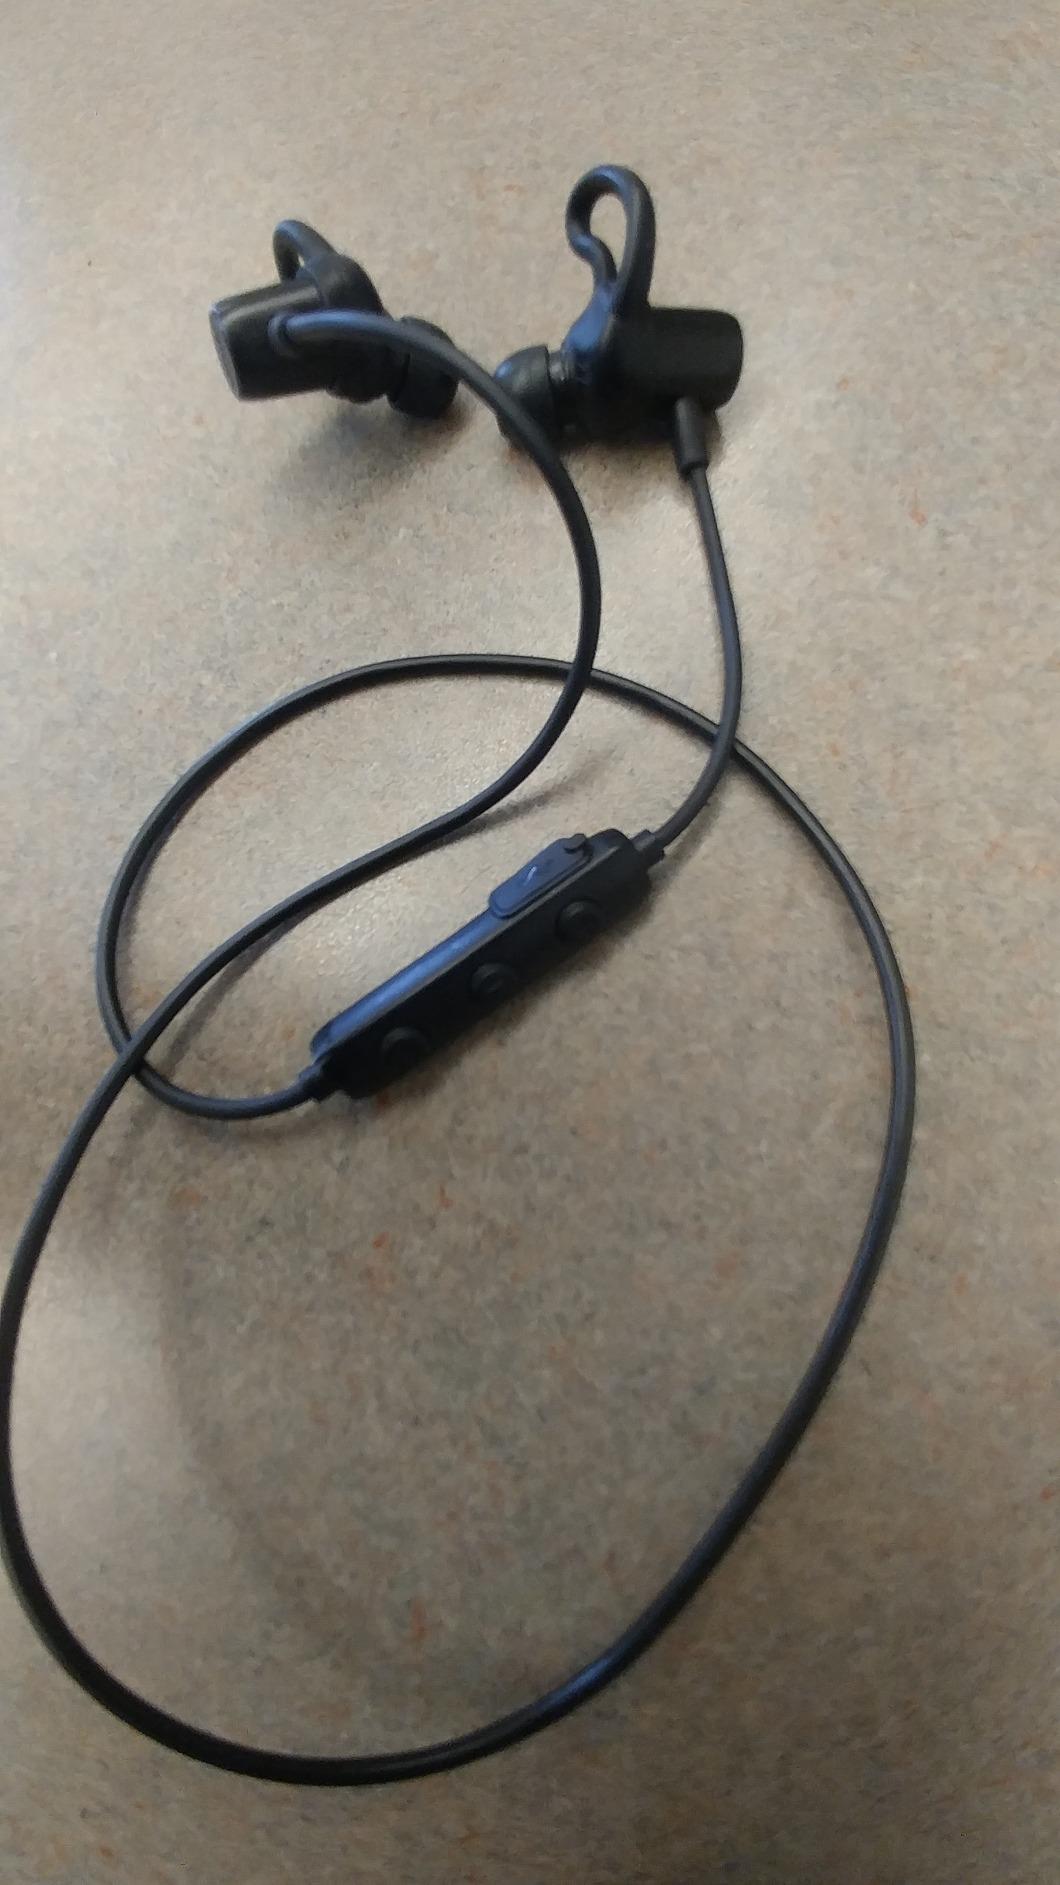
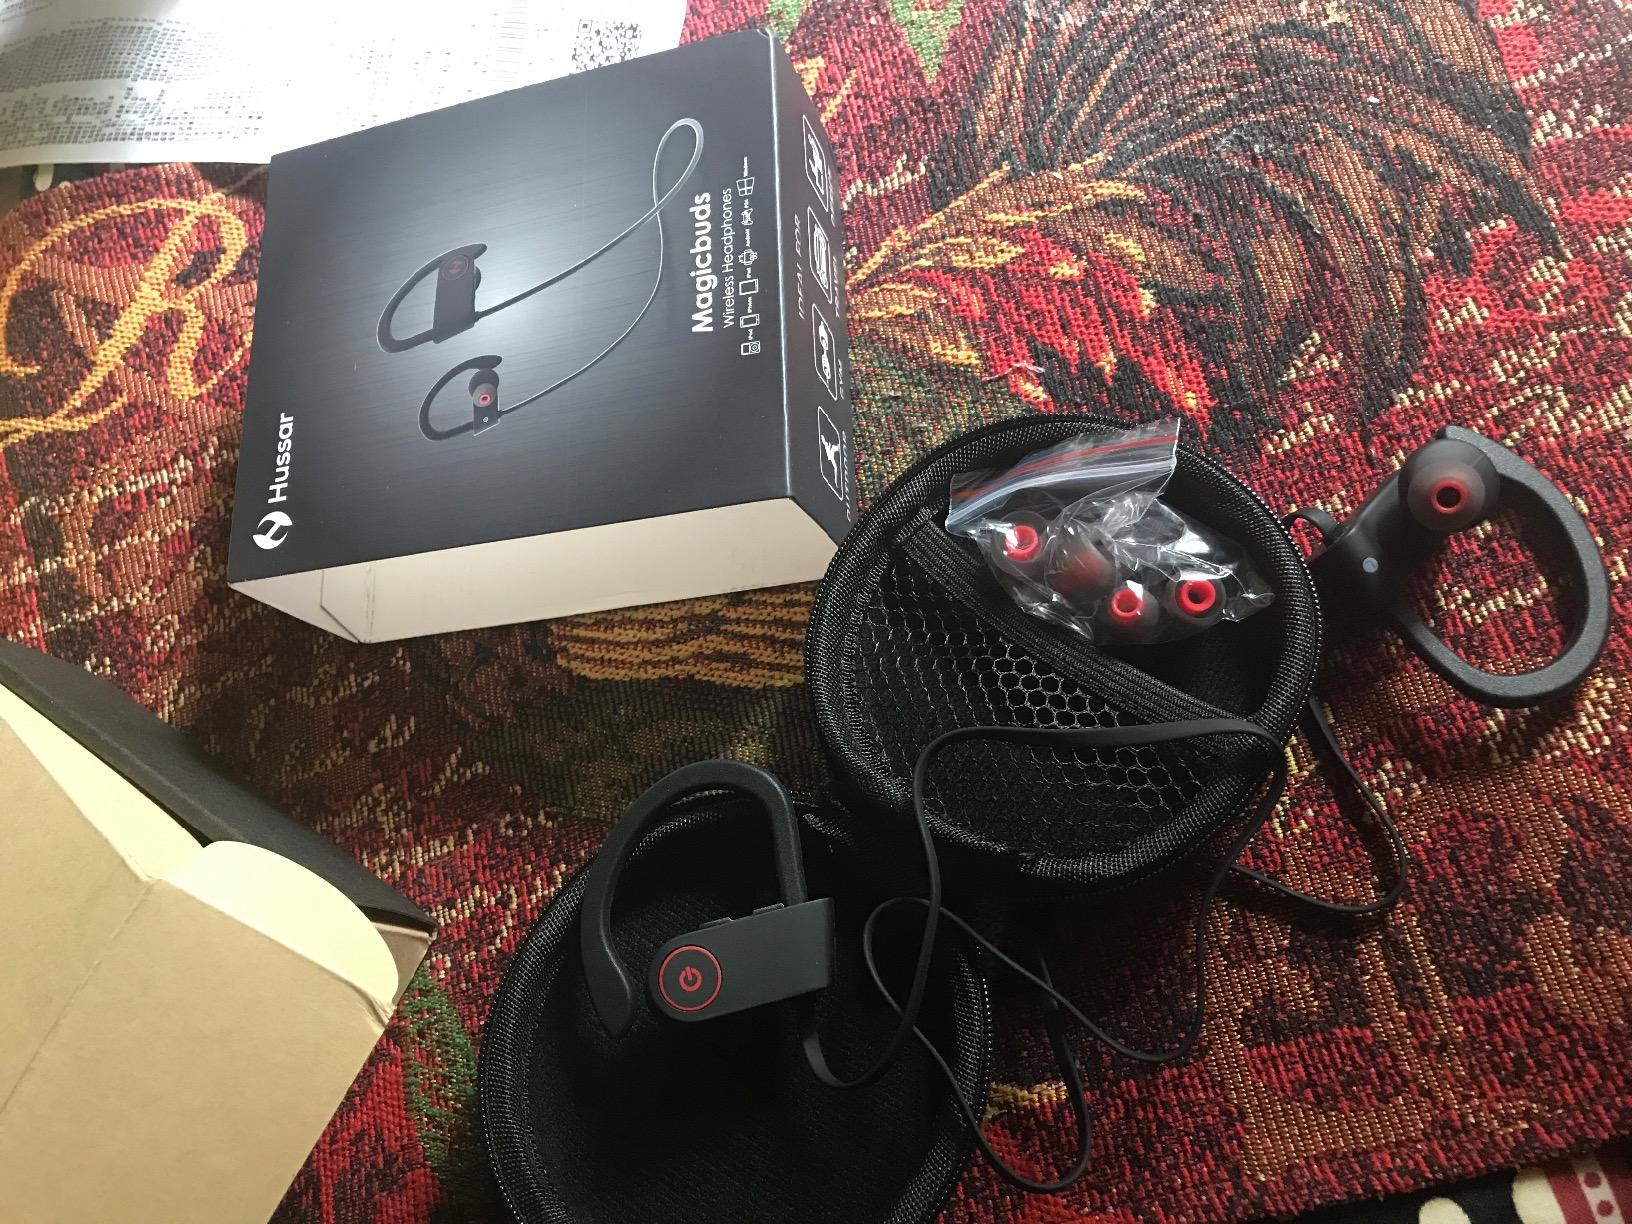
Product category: headphones
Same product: no